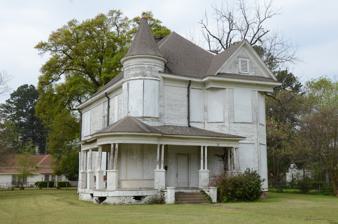
Building: Judge Jefferson Thomas Cowling House
Country: United States of America
Year built: 1910
Historic house in Arkansas, United States United States historic place Judge Jefferson Thomas Cowling House U.S. National Register of Historic Places Location in Arkansas Show map of Arkansas Location in United States Show map of the United States Location 611 Willow St., Ashdown, Arkansas Coordinates 33°40′44″N 94°7′44″W / 33.67889°N 94.12889°W / 33.67889; -94.12889 Area less than one acre Built 1910 ( 1910 ) Architectural style Late 19th And 20th Century Revivals NRHP reference No. 88002823 Added to NRHP December 8, 1988 The Judge Jefferson Thomas Cowling House is a historic house at 611 Willow Street in Ashdown, Arkansas .  It is a 2 + 1 ⁄ 2 -story wood-frame structure exhibiting architectural styling transitional between the Queen Anne and Colonial Revival styles.  It features the asymmetrical massing and busy roof line of the Queen Anne style, with a projecting corner section with a conical turret, while its porch columns are more classical in form than those typically found in the Queen Anne.  The house was built in 1910 for J. T. Cowling, one of Ashdown's most prominent early settlers. The house was listed on the National Register of Historic Places in 1988. See also National Register of Historic Places listings in Little River County, Arkansas References